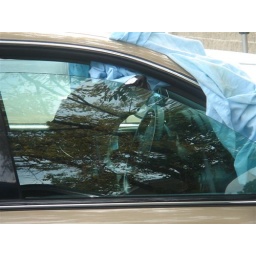
hot dog in a hot parked car